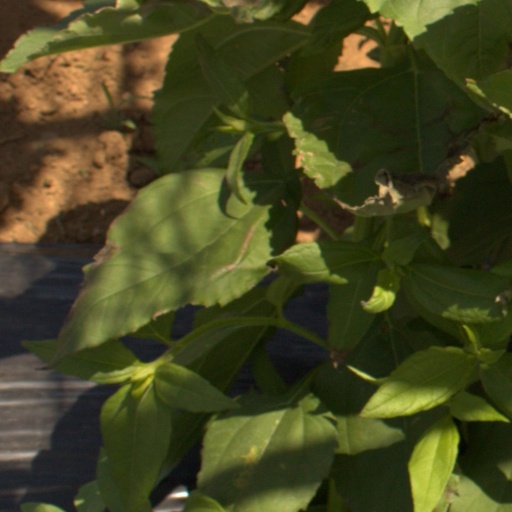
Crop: Jerusalem artichoke